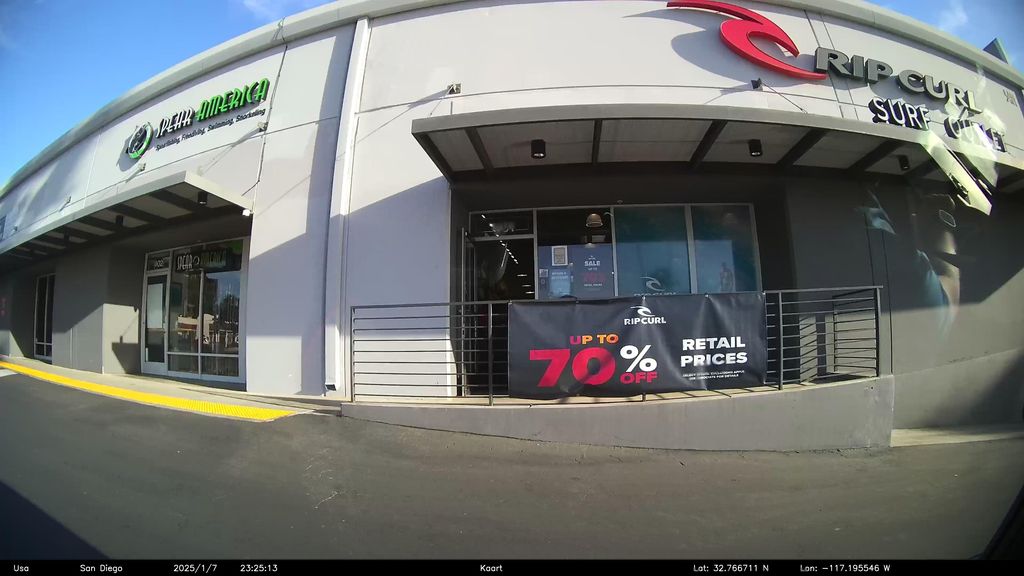
Feature: Storefront
City: San Diego
State: California
Country: United States
Date: 2025-01-08T06:25:13+00:00
Coordinates: 32.767, -117.196